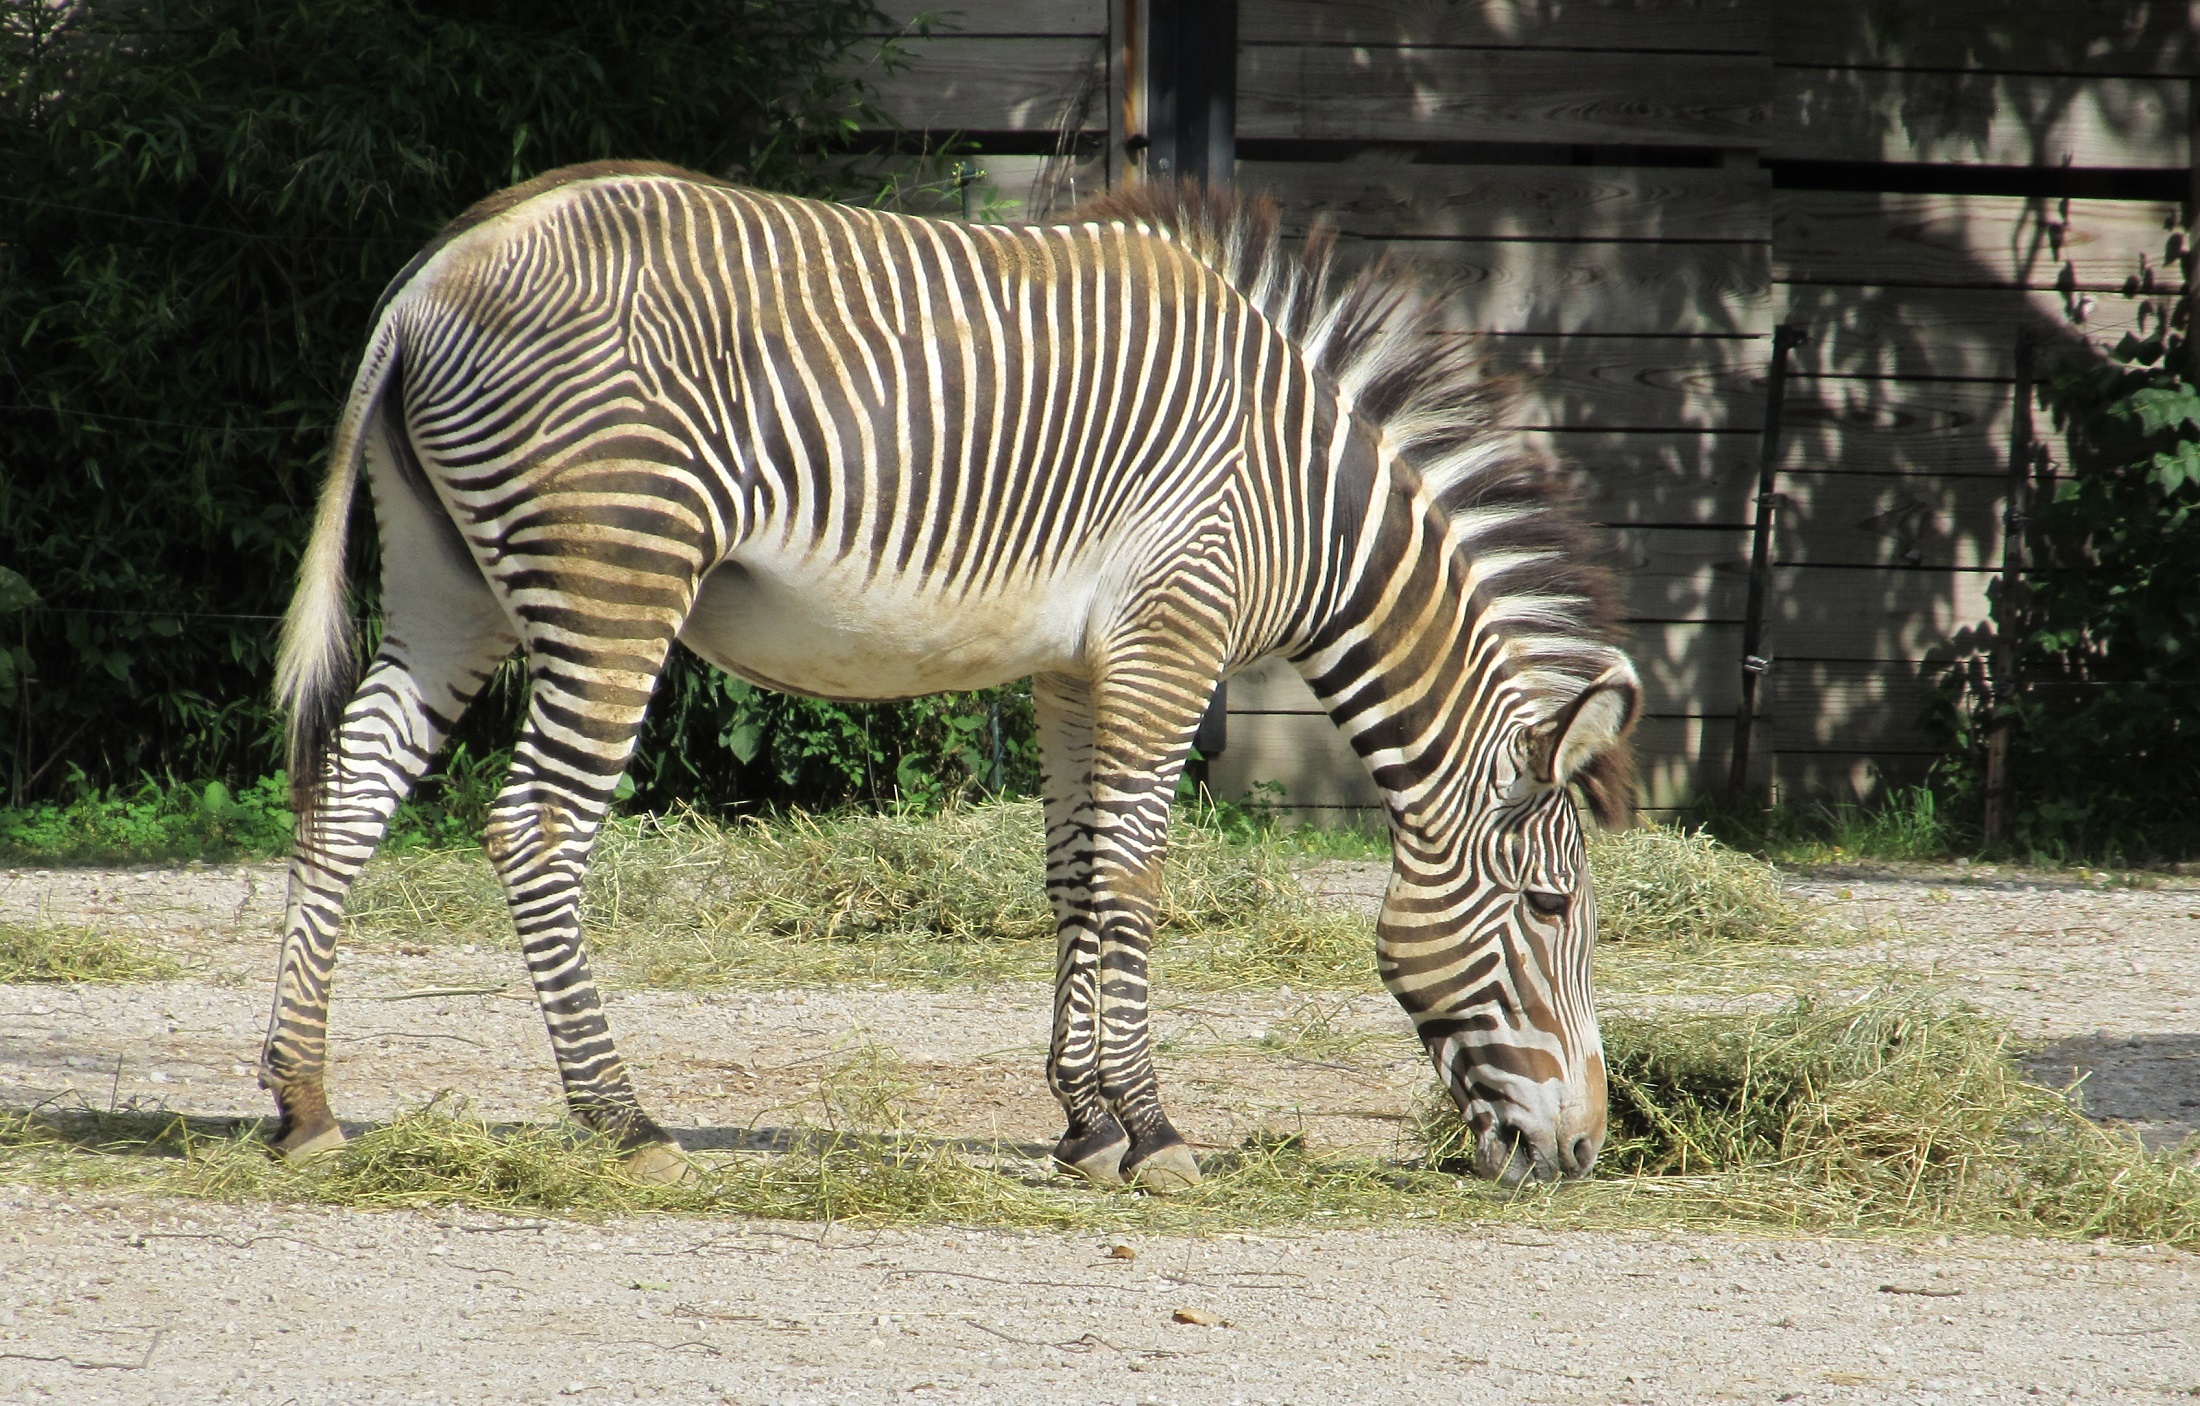
nature, black and white, hay, animal, wildlife, zoo, pattern, portrait, grazing, horse, mammal, fauna, savanna, zebra, striped, enclosure, outdoors, eating, design, safari, horse like mammal